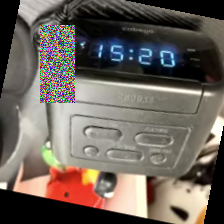
Label: no bracelet mod